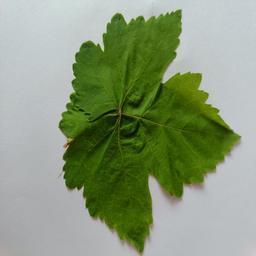
Label: Healthy Leaves